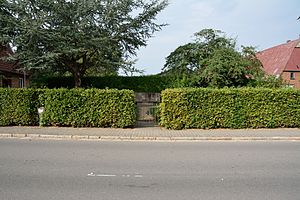
Rade (Steinburg)
Vej i Rade med krigsmindesmærke for begge verdenskrige
Rade er en by og kommune i det nordlige Tyskland, beliggende i Amt Kellinghusen i den nordøstlige del af Kreis Steinburg. Kreis Steinburg ligger i den sydvestlige del af delstaten Slesvig-Holsten.